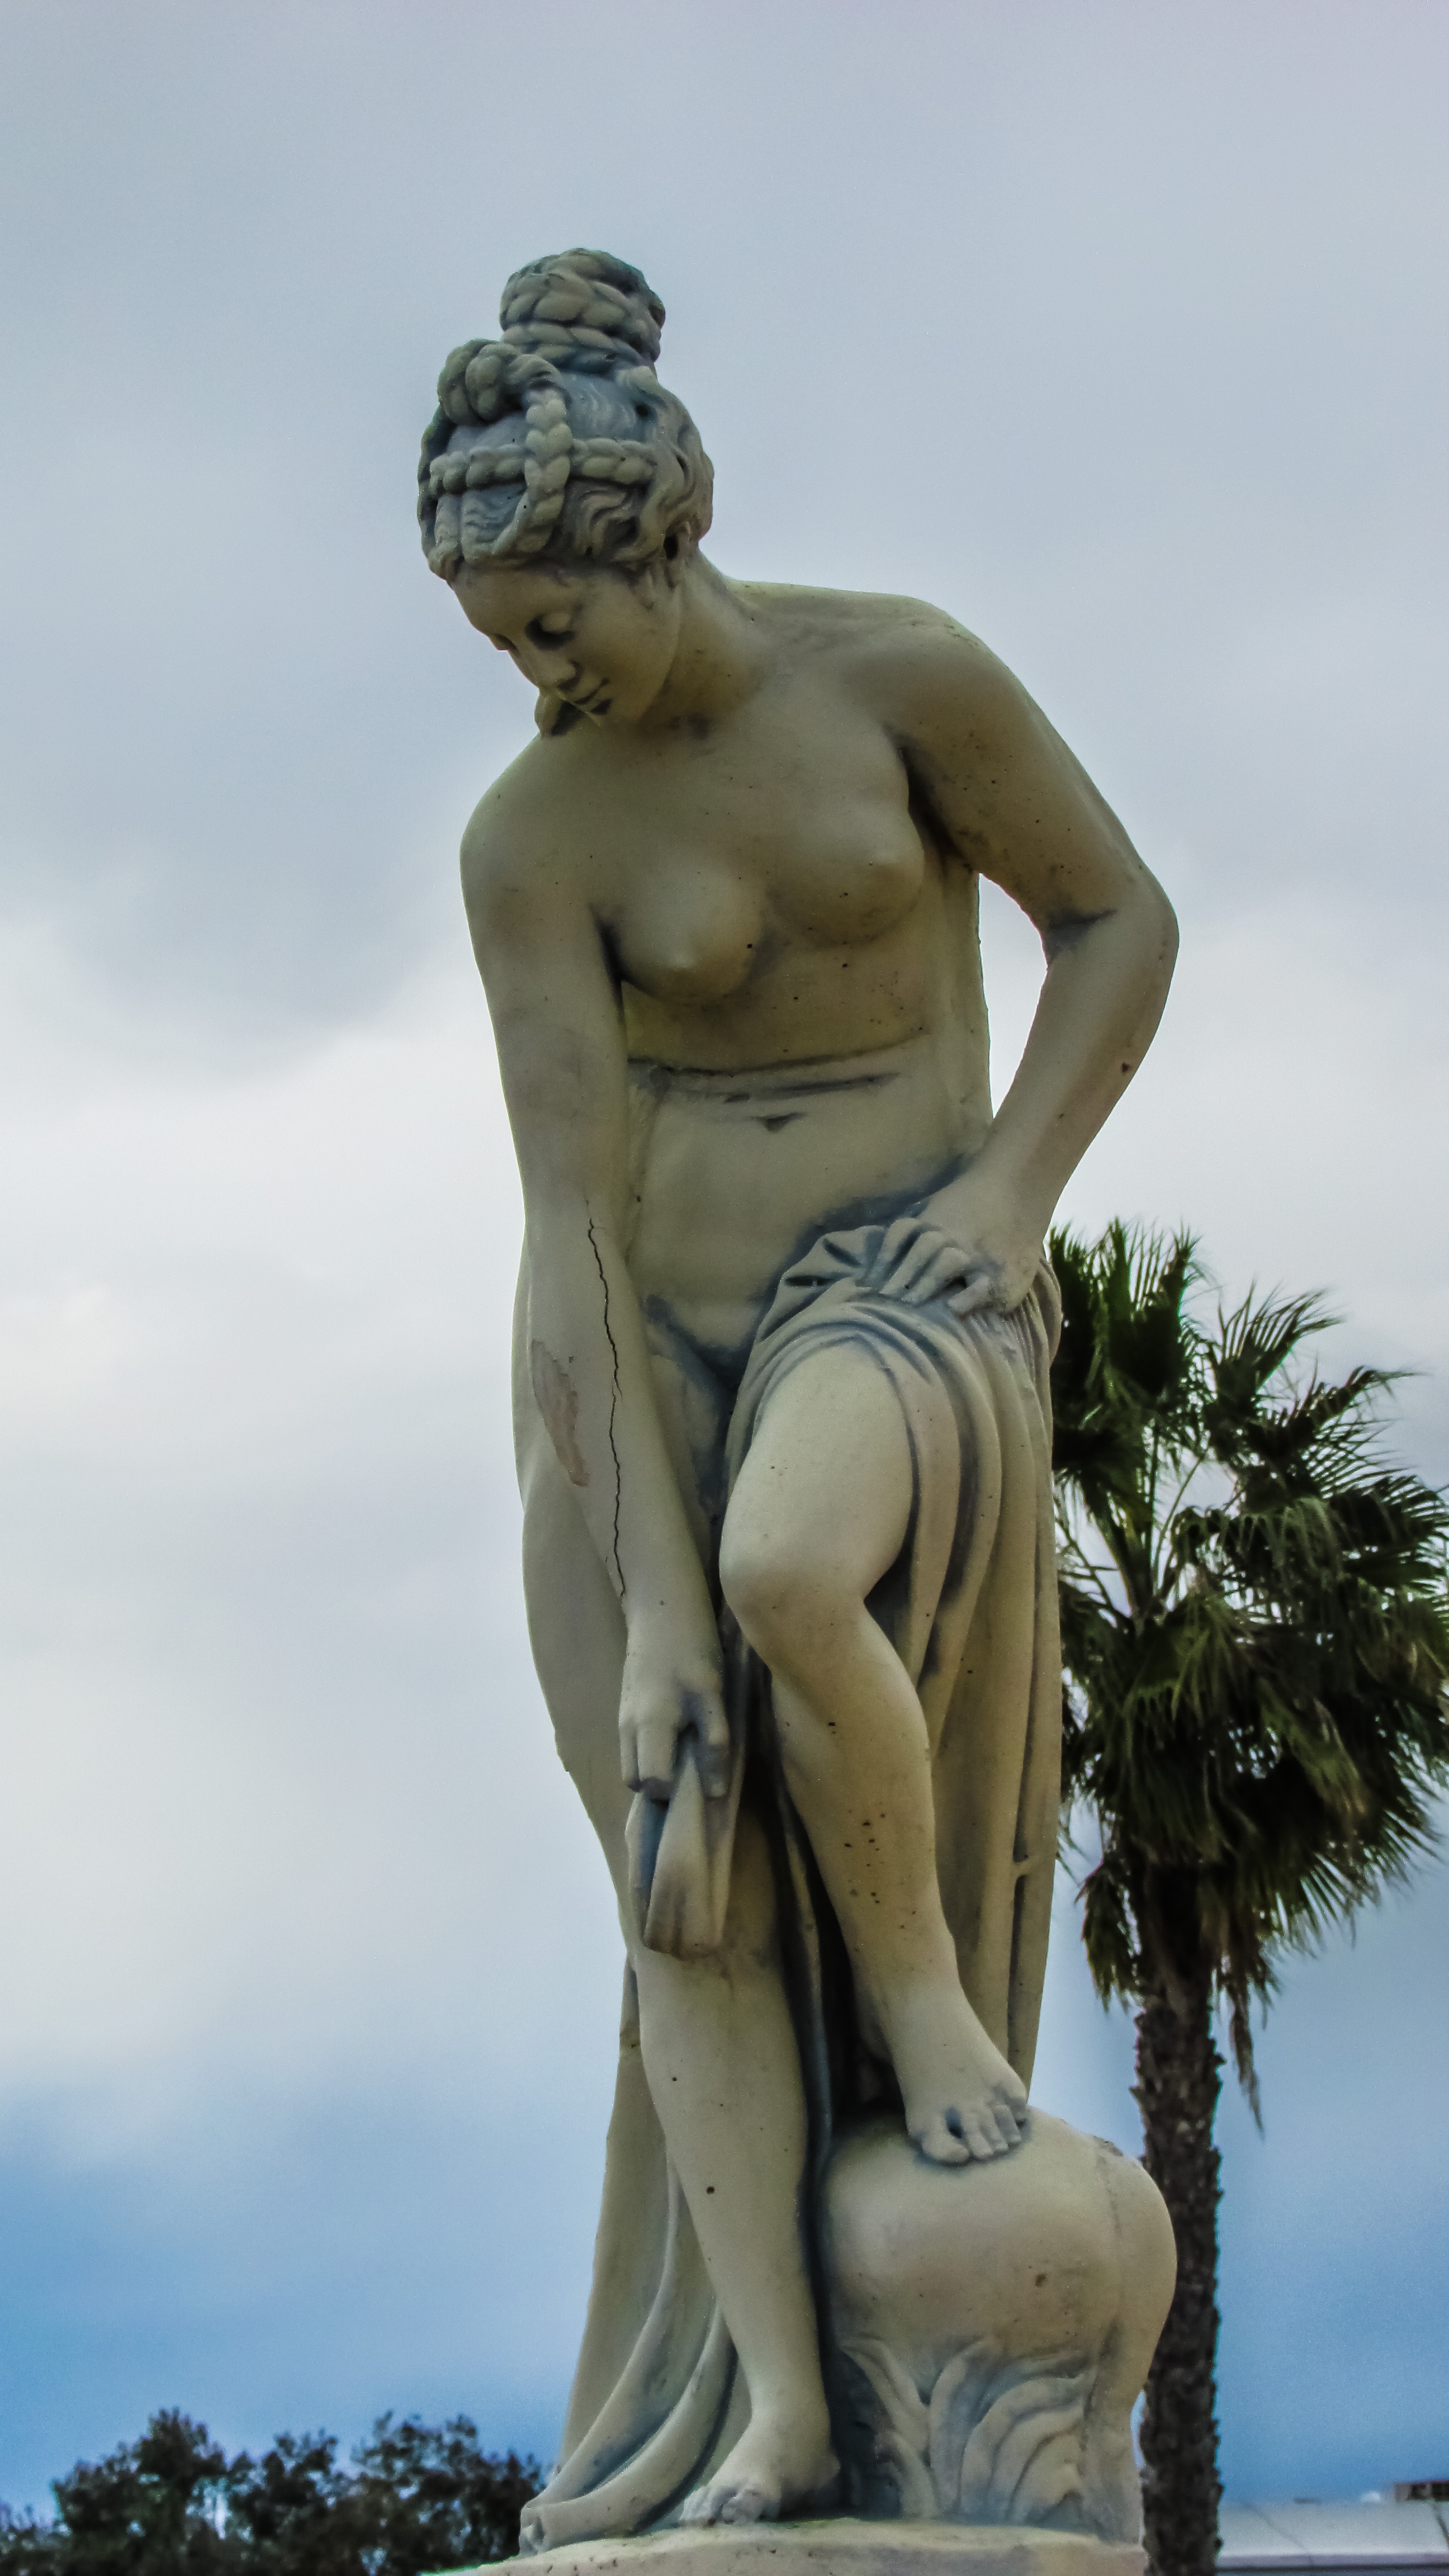
sand, monument, statue, sculpture, art, temple, cyprus, mythology, ayia napa, aphrodite, water world, ancient history, human positions, classical sculpture